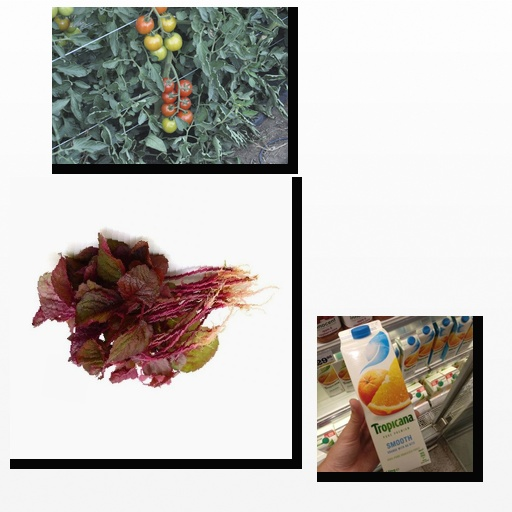
Food items: mixed_juice, tomato, amaranth